Demographics of Georgia (U.S. state)

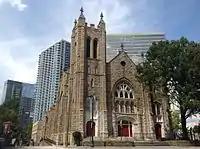
First Methodist Episcopal Church South, Atlanta, Georgia

As a state within the Bible Belt, Georgia has historically been a relatively religious state. Pre-colonial, colonial, and post-colonial Georgians have practiced numerous Native American religions alongside Christianity through the formation of missions. Other faiths including Hoodoo or Lowcountry Voodoo were also introduced in colonial and post-colonial Georgia through the Gullah-Geechee peoples. In colonial and post-colonial Georgia, Christianity became the state's largest religion, representing 79% of the adult population in 2014, and 78% in 2020, according to two separate studies by the Pew Research Center and Public Religion Research Institute.'